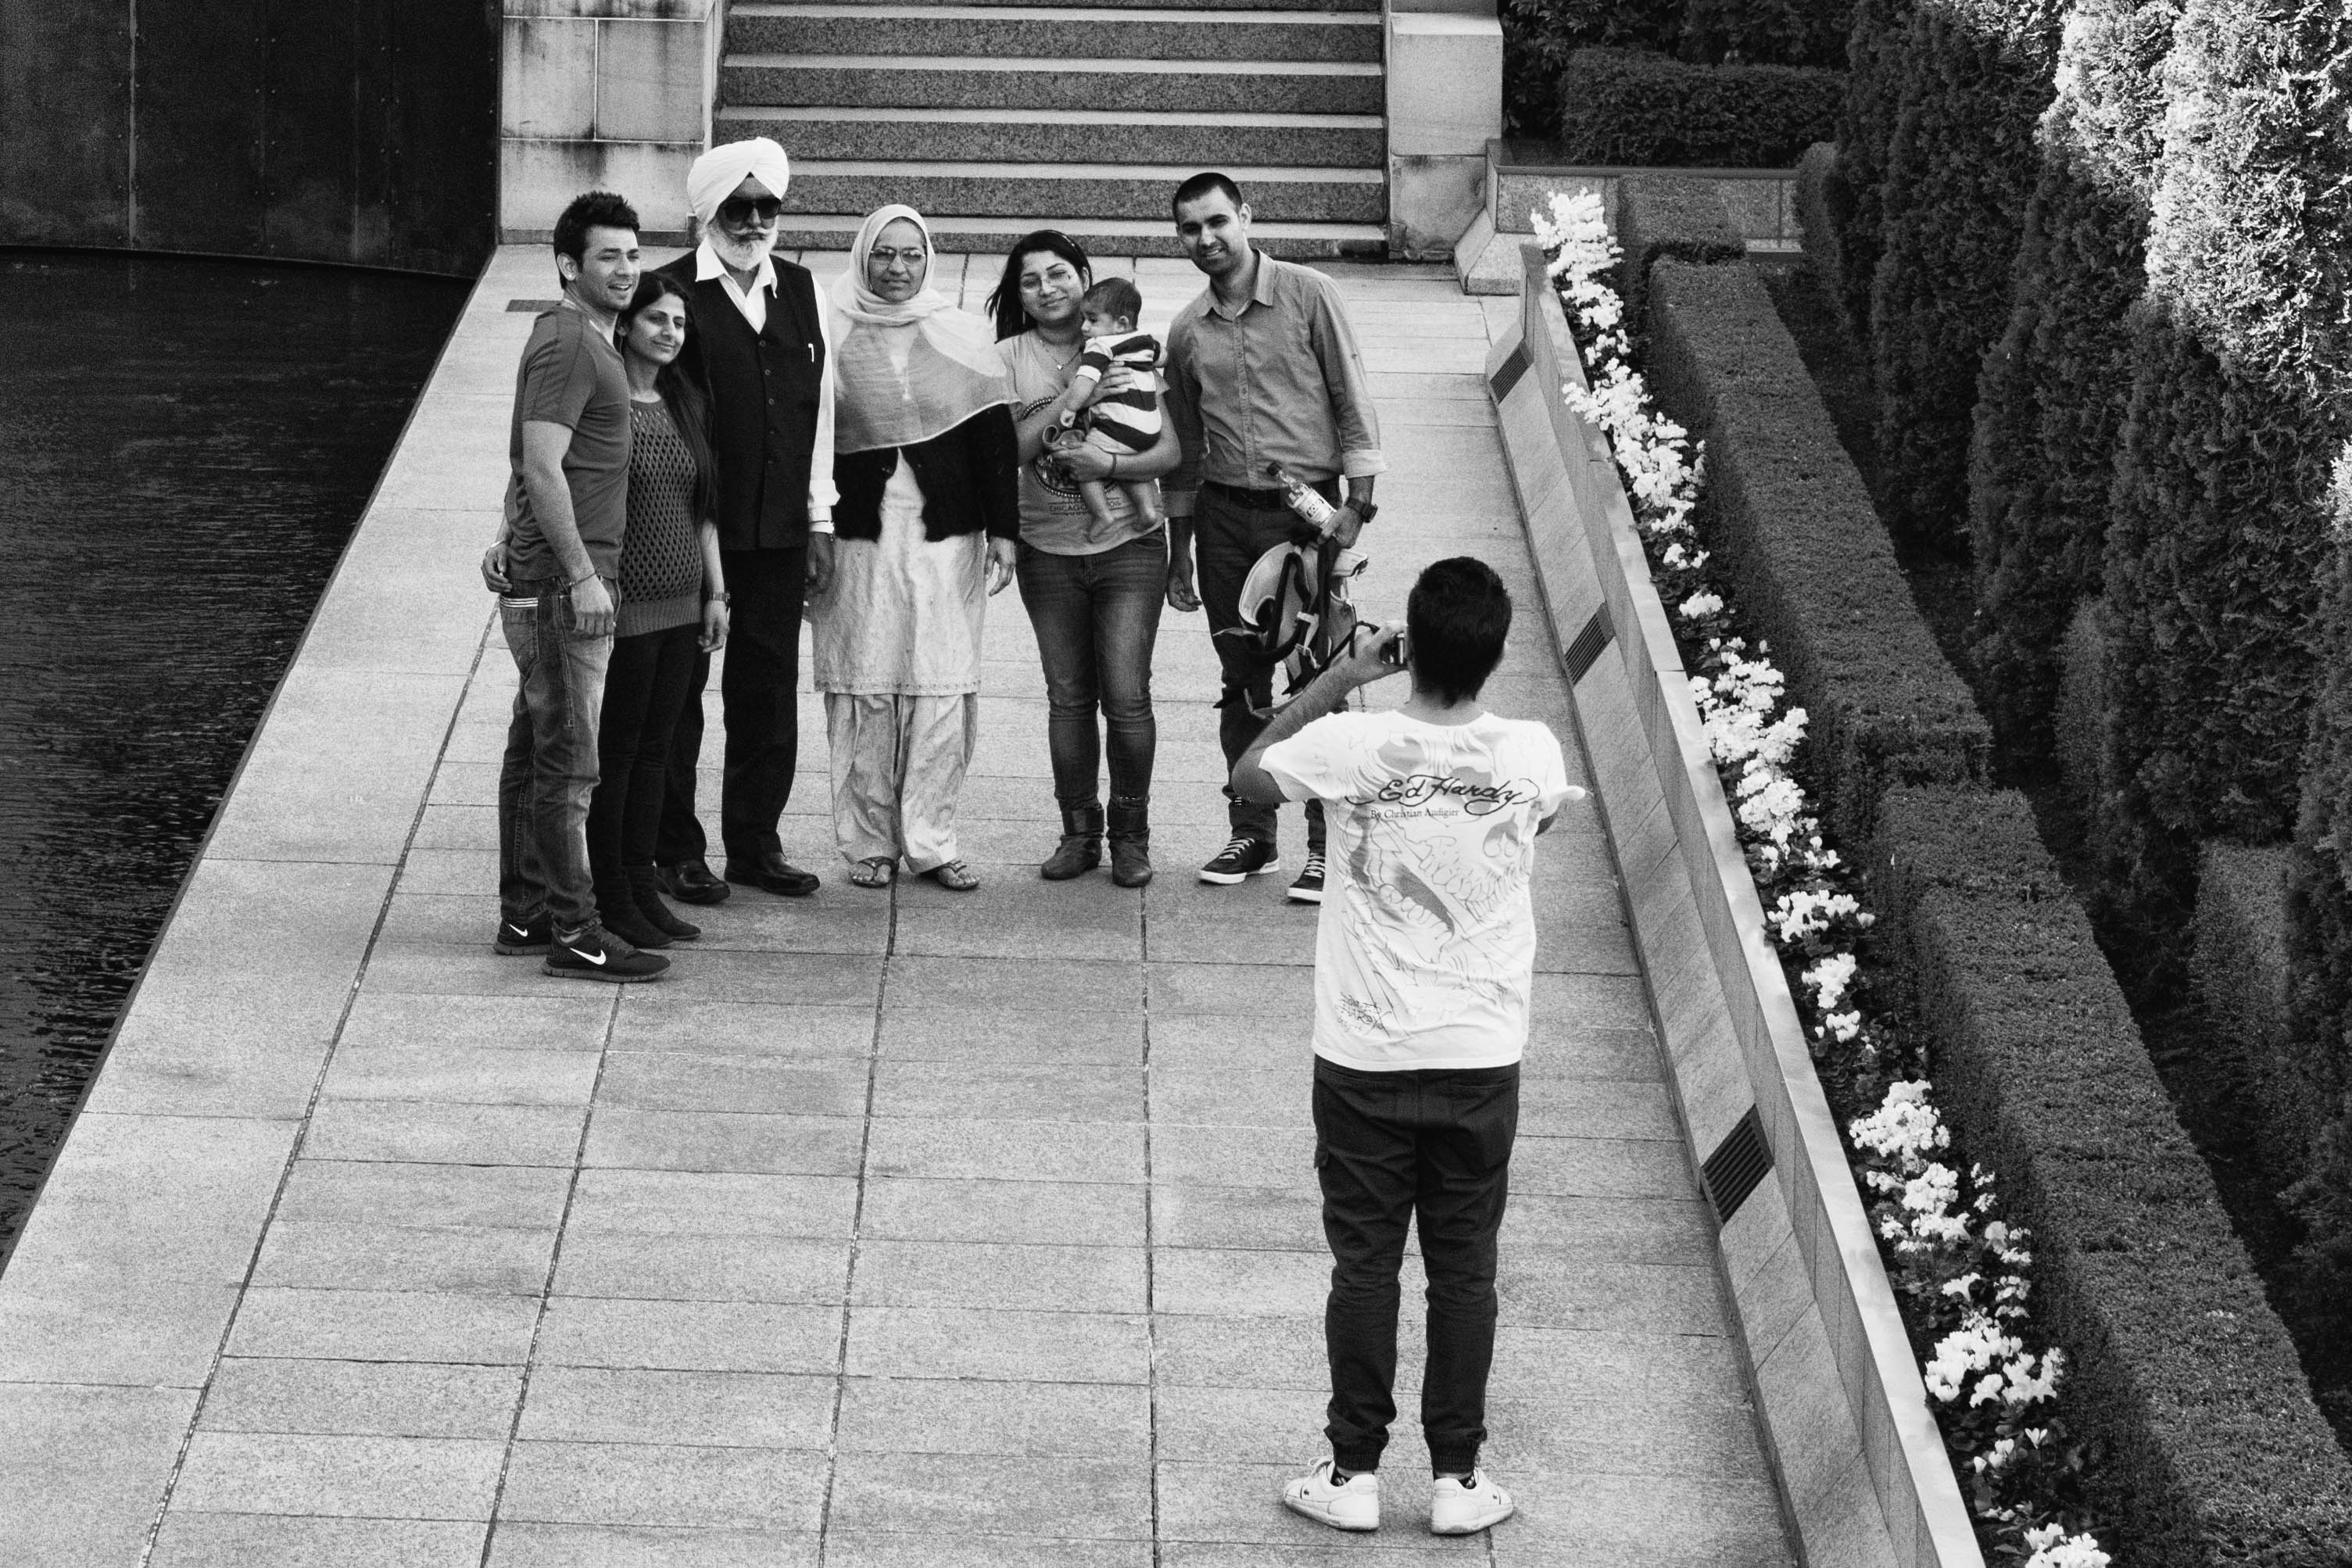
man, black and white, people, road, white, street, photography, monochrome, ceremony, photograph, snapshot, image, monochrome photography